Casbah of Dellys

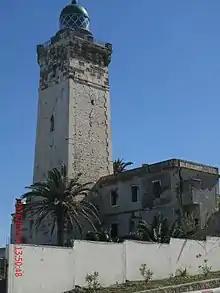
Cap Bengut Lighthouse, erected in 1881, designed in Islamic architectural style.

Similarly to the Casbah of Algiers, the Casbah of Dellys is broadly separated into the upper quarter and the lower quarter. The Casbah in Dellys is characterized by the lack of grandiose establishments such as palaces. This is because the casbah was built mainly for the citizens living there, in contrast to the casbah in Algiers which was developed as a seat of the Ottoman regents.